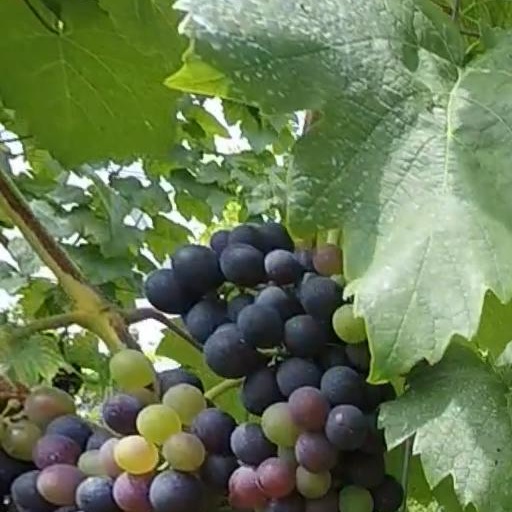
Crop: grape